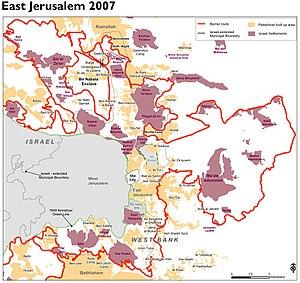
Gilo est une ville israélienne située dans le sud-ouest de Jérusalem-Est, avec une population de 40 000 personnes, principalement de confession juive. La ville est située en Cisjordanie, annexée par Israël à la suite de la Guerre des Six Jours en 1967, et dans les limites de la municipalité de Jérusalem depuis la Loi de Jérusalem de 1980. Gilo fait partie de l' « anneau de quartiers » entourant la ville.